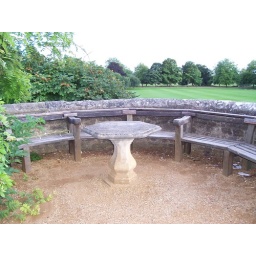
This stone table was the inspiration for C.S. Lewis's stone table on which Aslan was sacrificed in The Lion, The Witch and The Wardrobe.